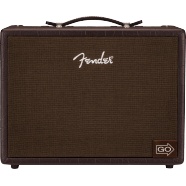
Fender Acoustic Junior GO
The Acoustic Junior GO amplifier delivers full, natural, best-in-class performance for acoustic-electric guitar and vocals. This powerful, portable system has two channels designed for instrument or microphone use, each with studio-quality effects. Other convenient features include Bluetooth wireless audio streaming and an onboard 90-second looper perfect for solo shows. And its rechargeable battery means that you can unplug it from the wall and take your music anywhere!
Brand: Fender
Category: Arts & Entertainment > Hobbies & Creative Arts > Musical Instrument & Orchestra Accessories > Musical Instrument Amplifiers > Acoustic Amplifiers